Raorchestes nerostagona

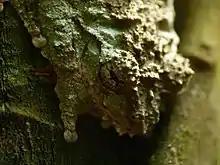
A view of the pattern and texture resembling lichen

The species was originally described in the genus "Philautus" but has since been moved into the genus "Raorchestes". The species name is derived from Greek "nero" for water and "stagona" for drop and refers to the call of the frog which is emitted from high up in the trees and resembles the sound of a raindrop falling into water. Like all other members of this genus, eggs are thought to develop into little froglets entirely within the egg-shell, although this direct development pattern was not directly observed in the species at the time of its description.